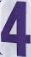
Number: 4